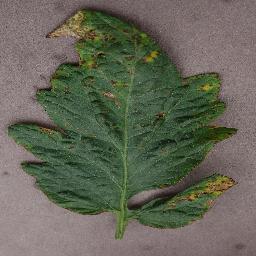
Label: Tomato___Bacterial_spot